Tank car

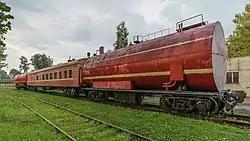
Tankwagon on a Russian fire train.

A tank container, also known as ISO tank, is a specialized type of container designed to carry bulk liquids, such as chemicals, liquid hydrogen, gases and food grade products. Both hazardous and non hazardous products can be shipped in tank containers. A standard tank container is long, high and wide. The tank, which is made from stainless steel, is held within a box-shaped frame with the same shape as an intermodal container. This allows it to be carried on multiple modes of transport, such as truck, rail and ship.